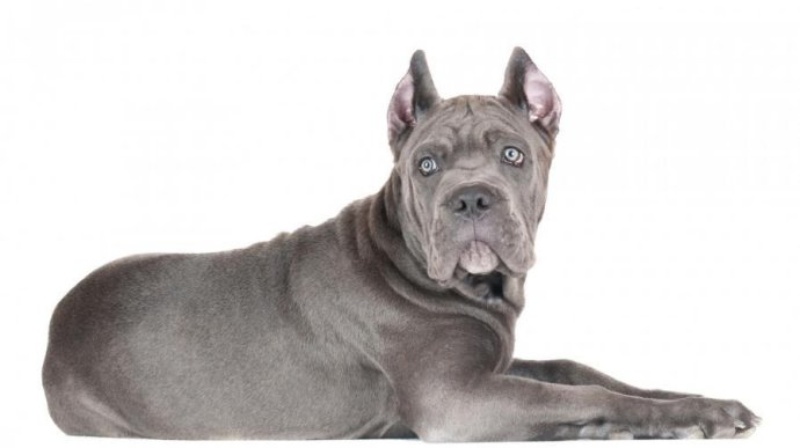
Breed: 253-n000105-Cane_Carso